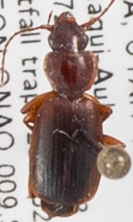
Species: Cymindis planipennis
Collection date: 2018-09-25
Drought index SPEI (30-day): -2.09
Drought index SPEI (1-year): -2.09
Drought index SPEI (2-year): -0.926